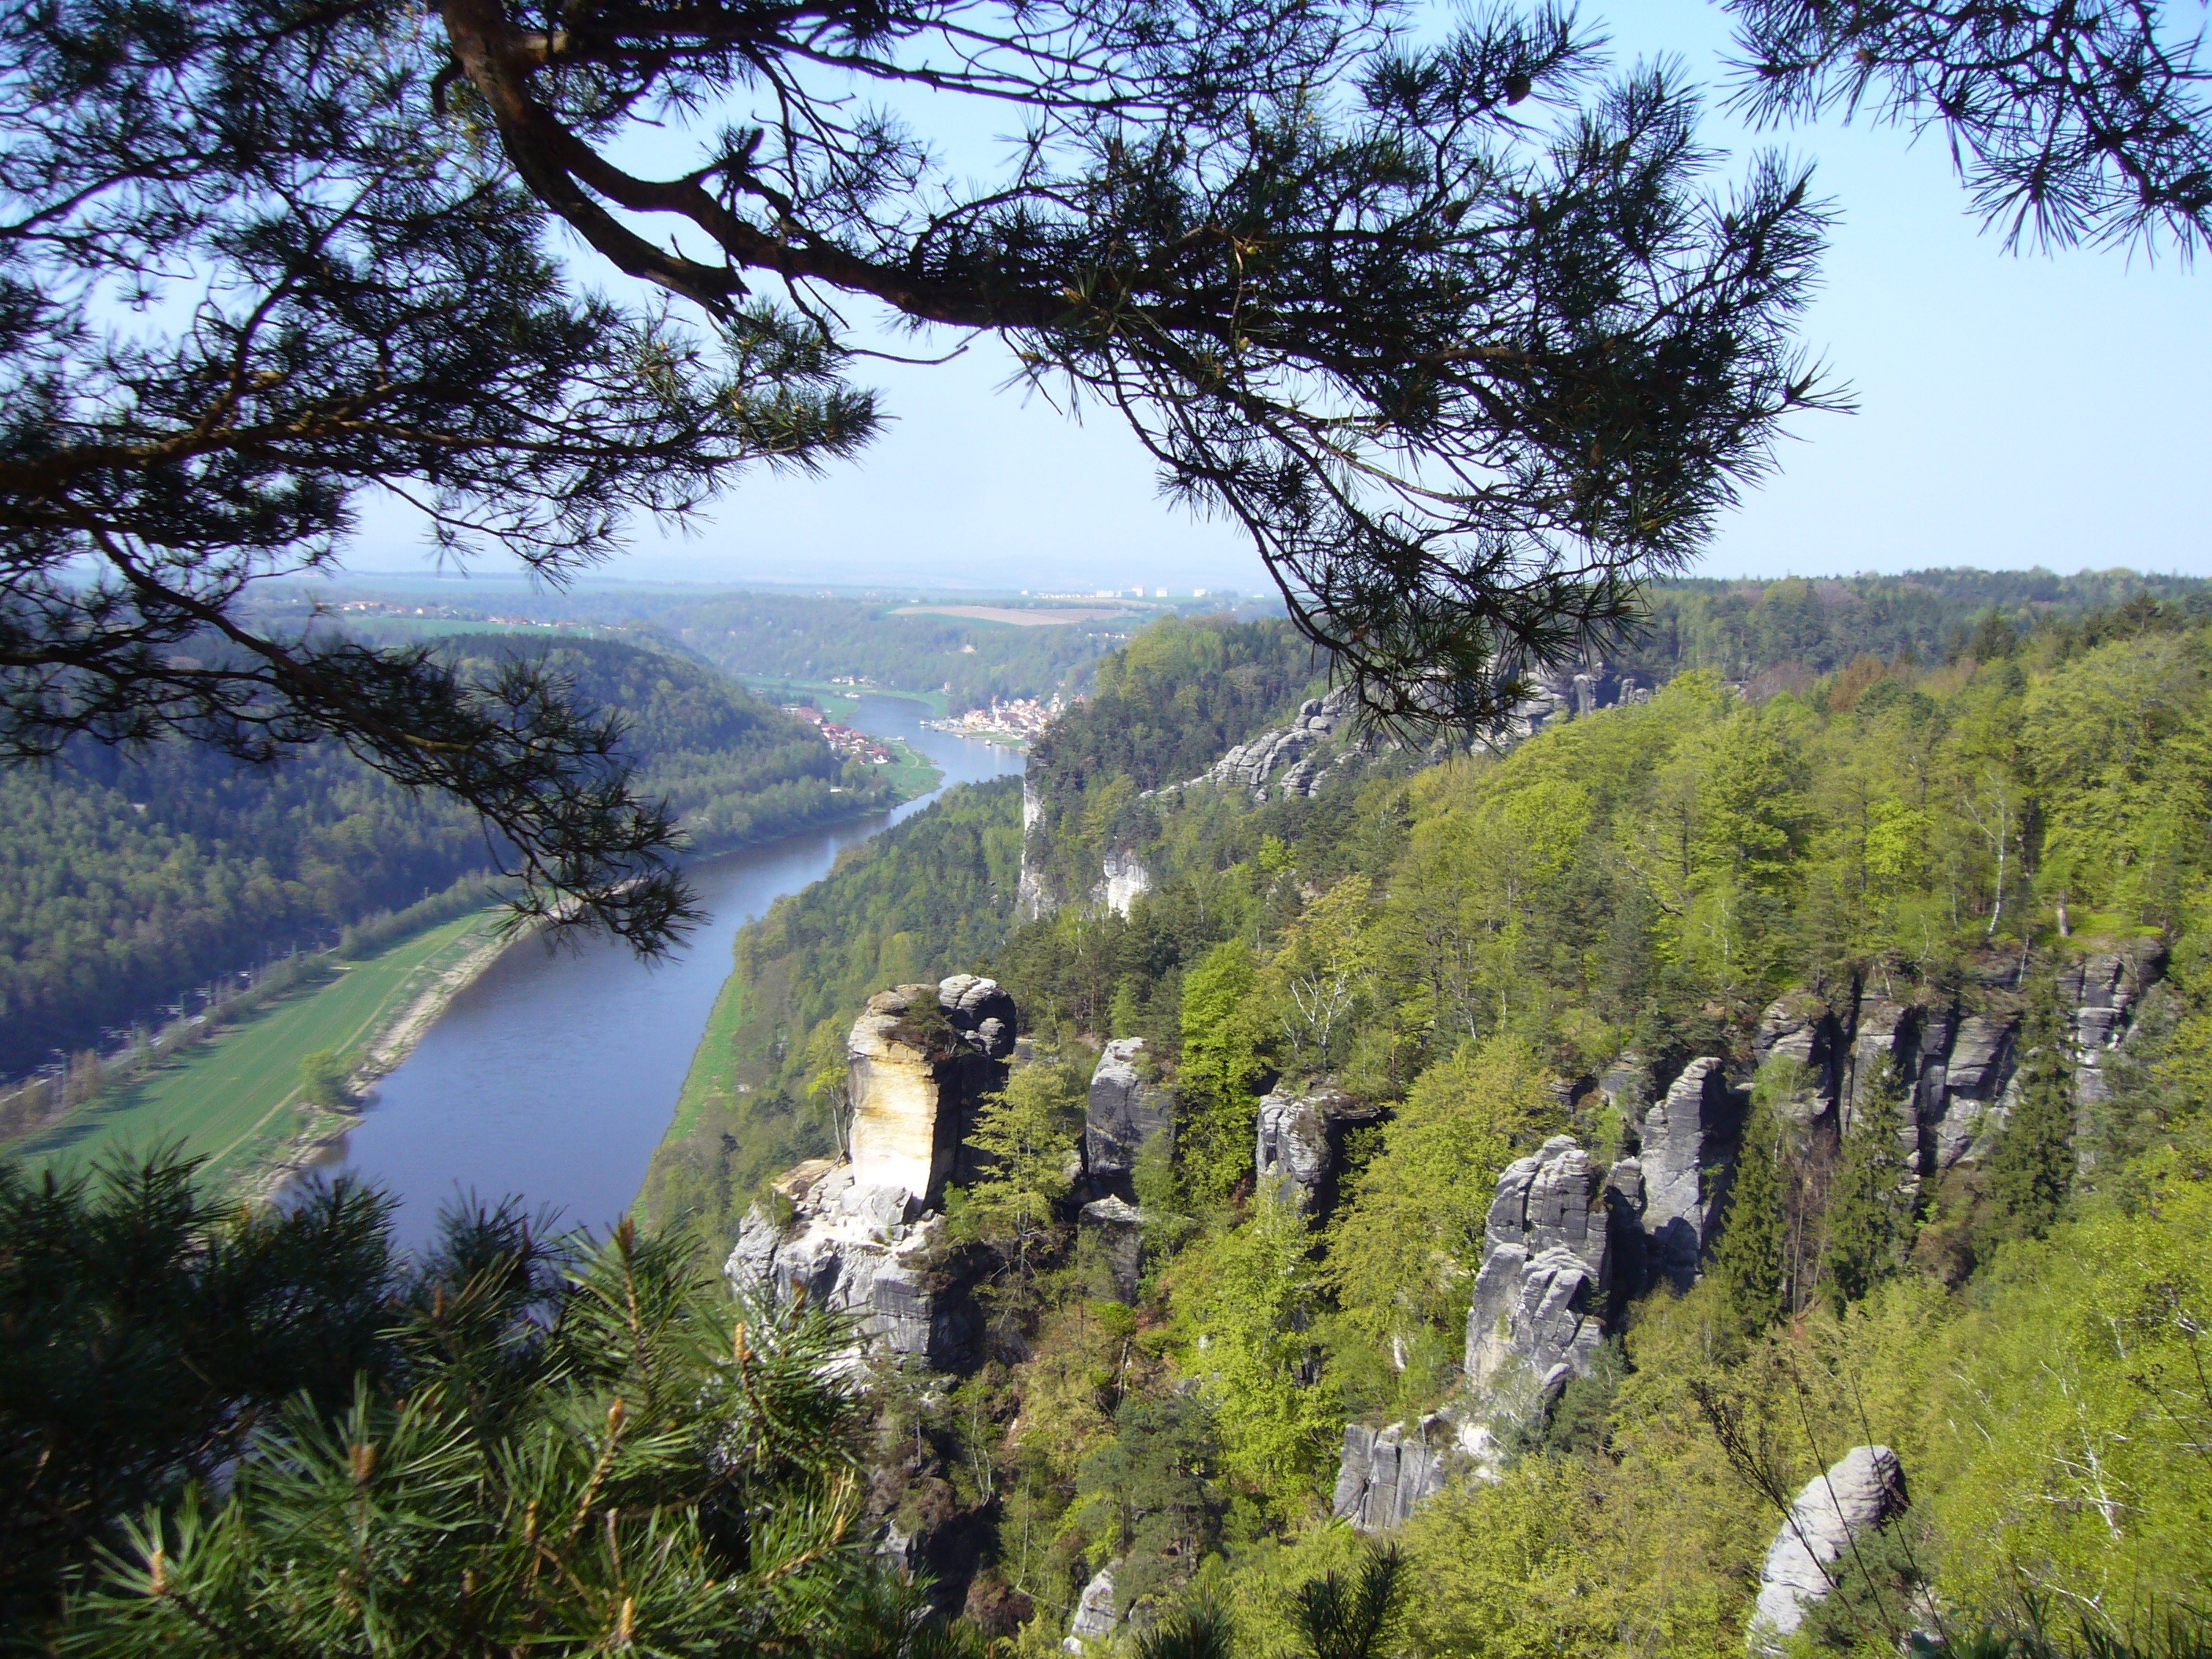
tree, wilderness, mountain, meadow, flower, lake, river, valley, mountain range, ridge, ecosystem, saxon switzerland, biome, woody plant, mountainous landforms, bastion views